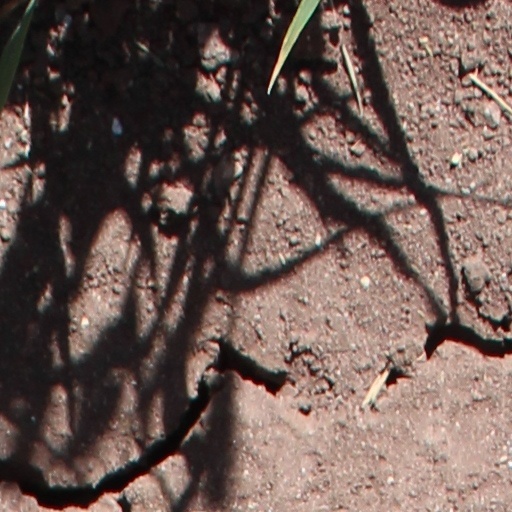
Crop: wheat